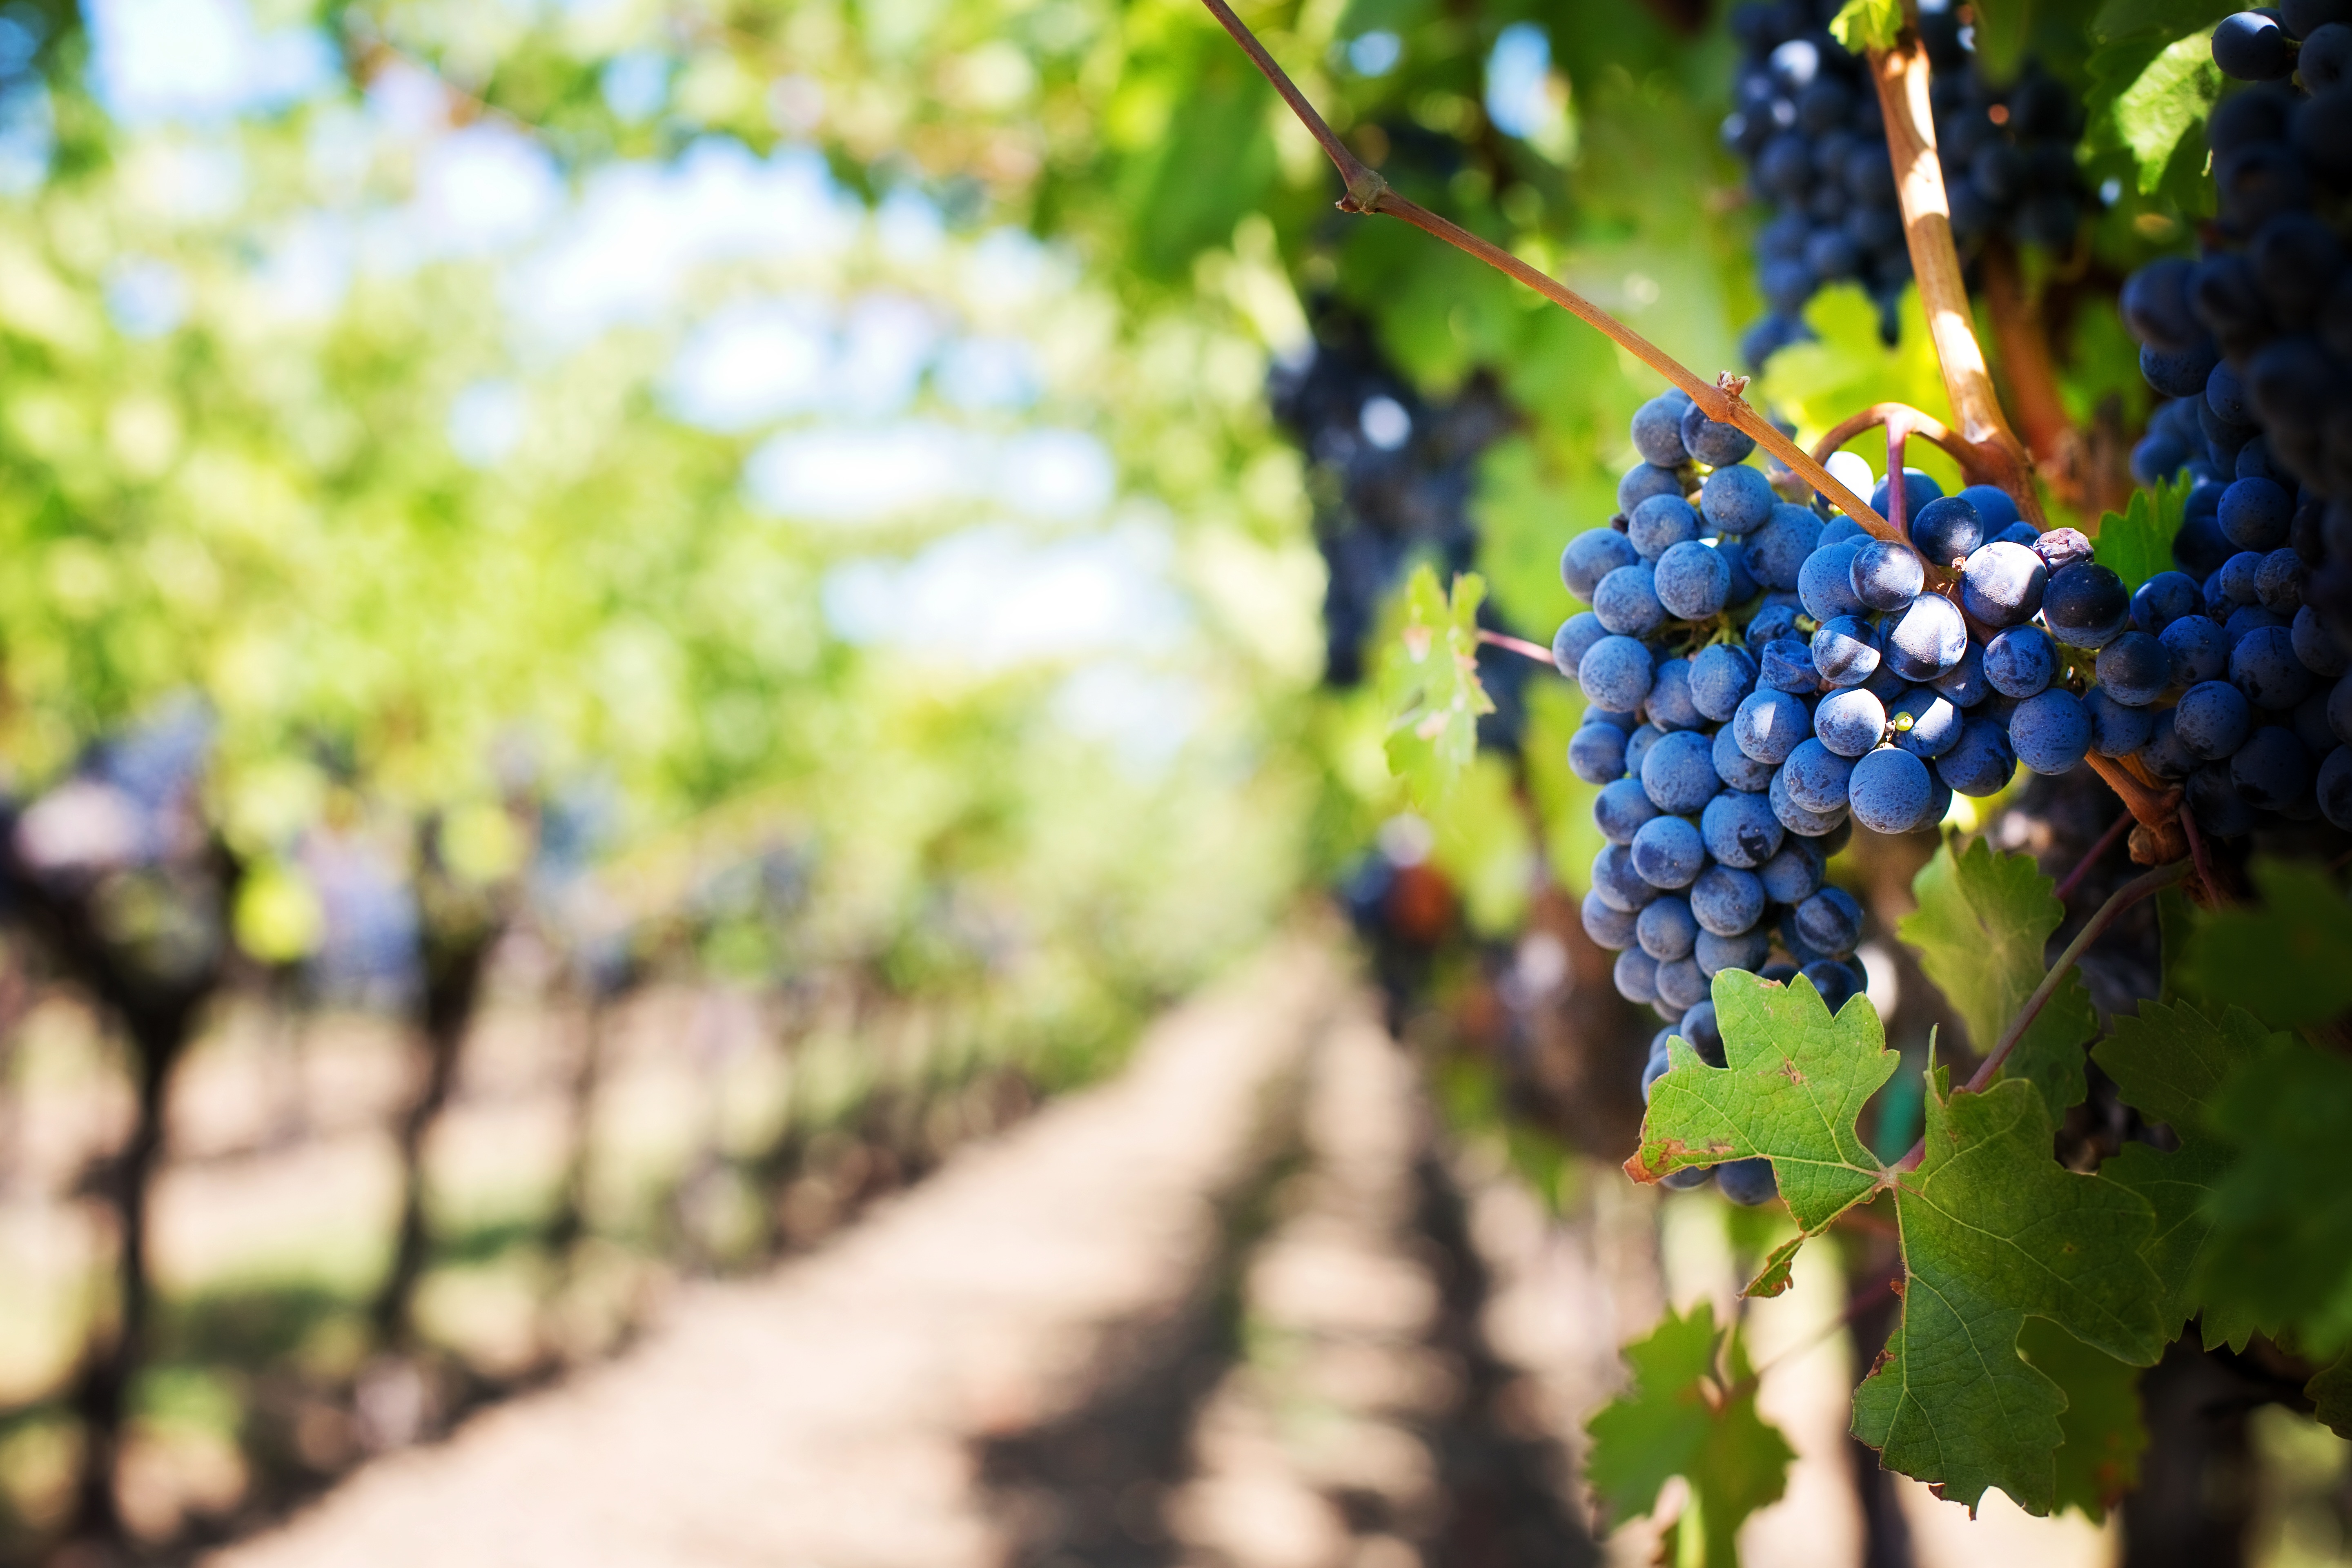
branch, plant, grape, vine, vineyard, fruit, flower, food, green, produce, autumn, botany, agriculture, season, shrub, grapes, grapevines, flowering plant, vitis, purple grapes, napa valley, land plant, grapevine family, wine grapes, napa vineyard